Fast & Furious 6 (video game)

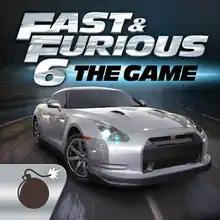

Fast & Furious 6 is a racing video game based on the 2013 film. It was released in two different versions, the 2D by Gameloft and the 3D by Kabam for Android, iOS, J2ME, Windows Phone and Windows 8.1.